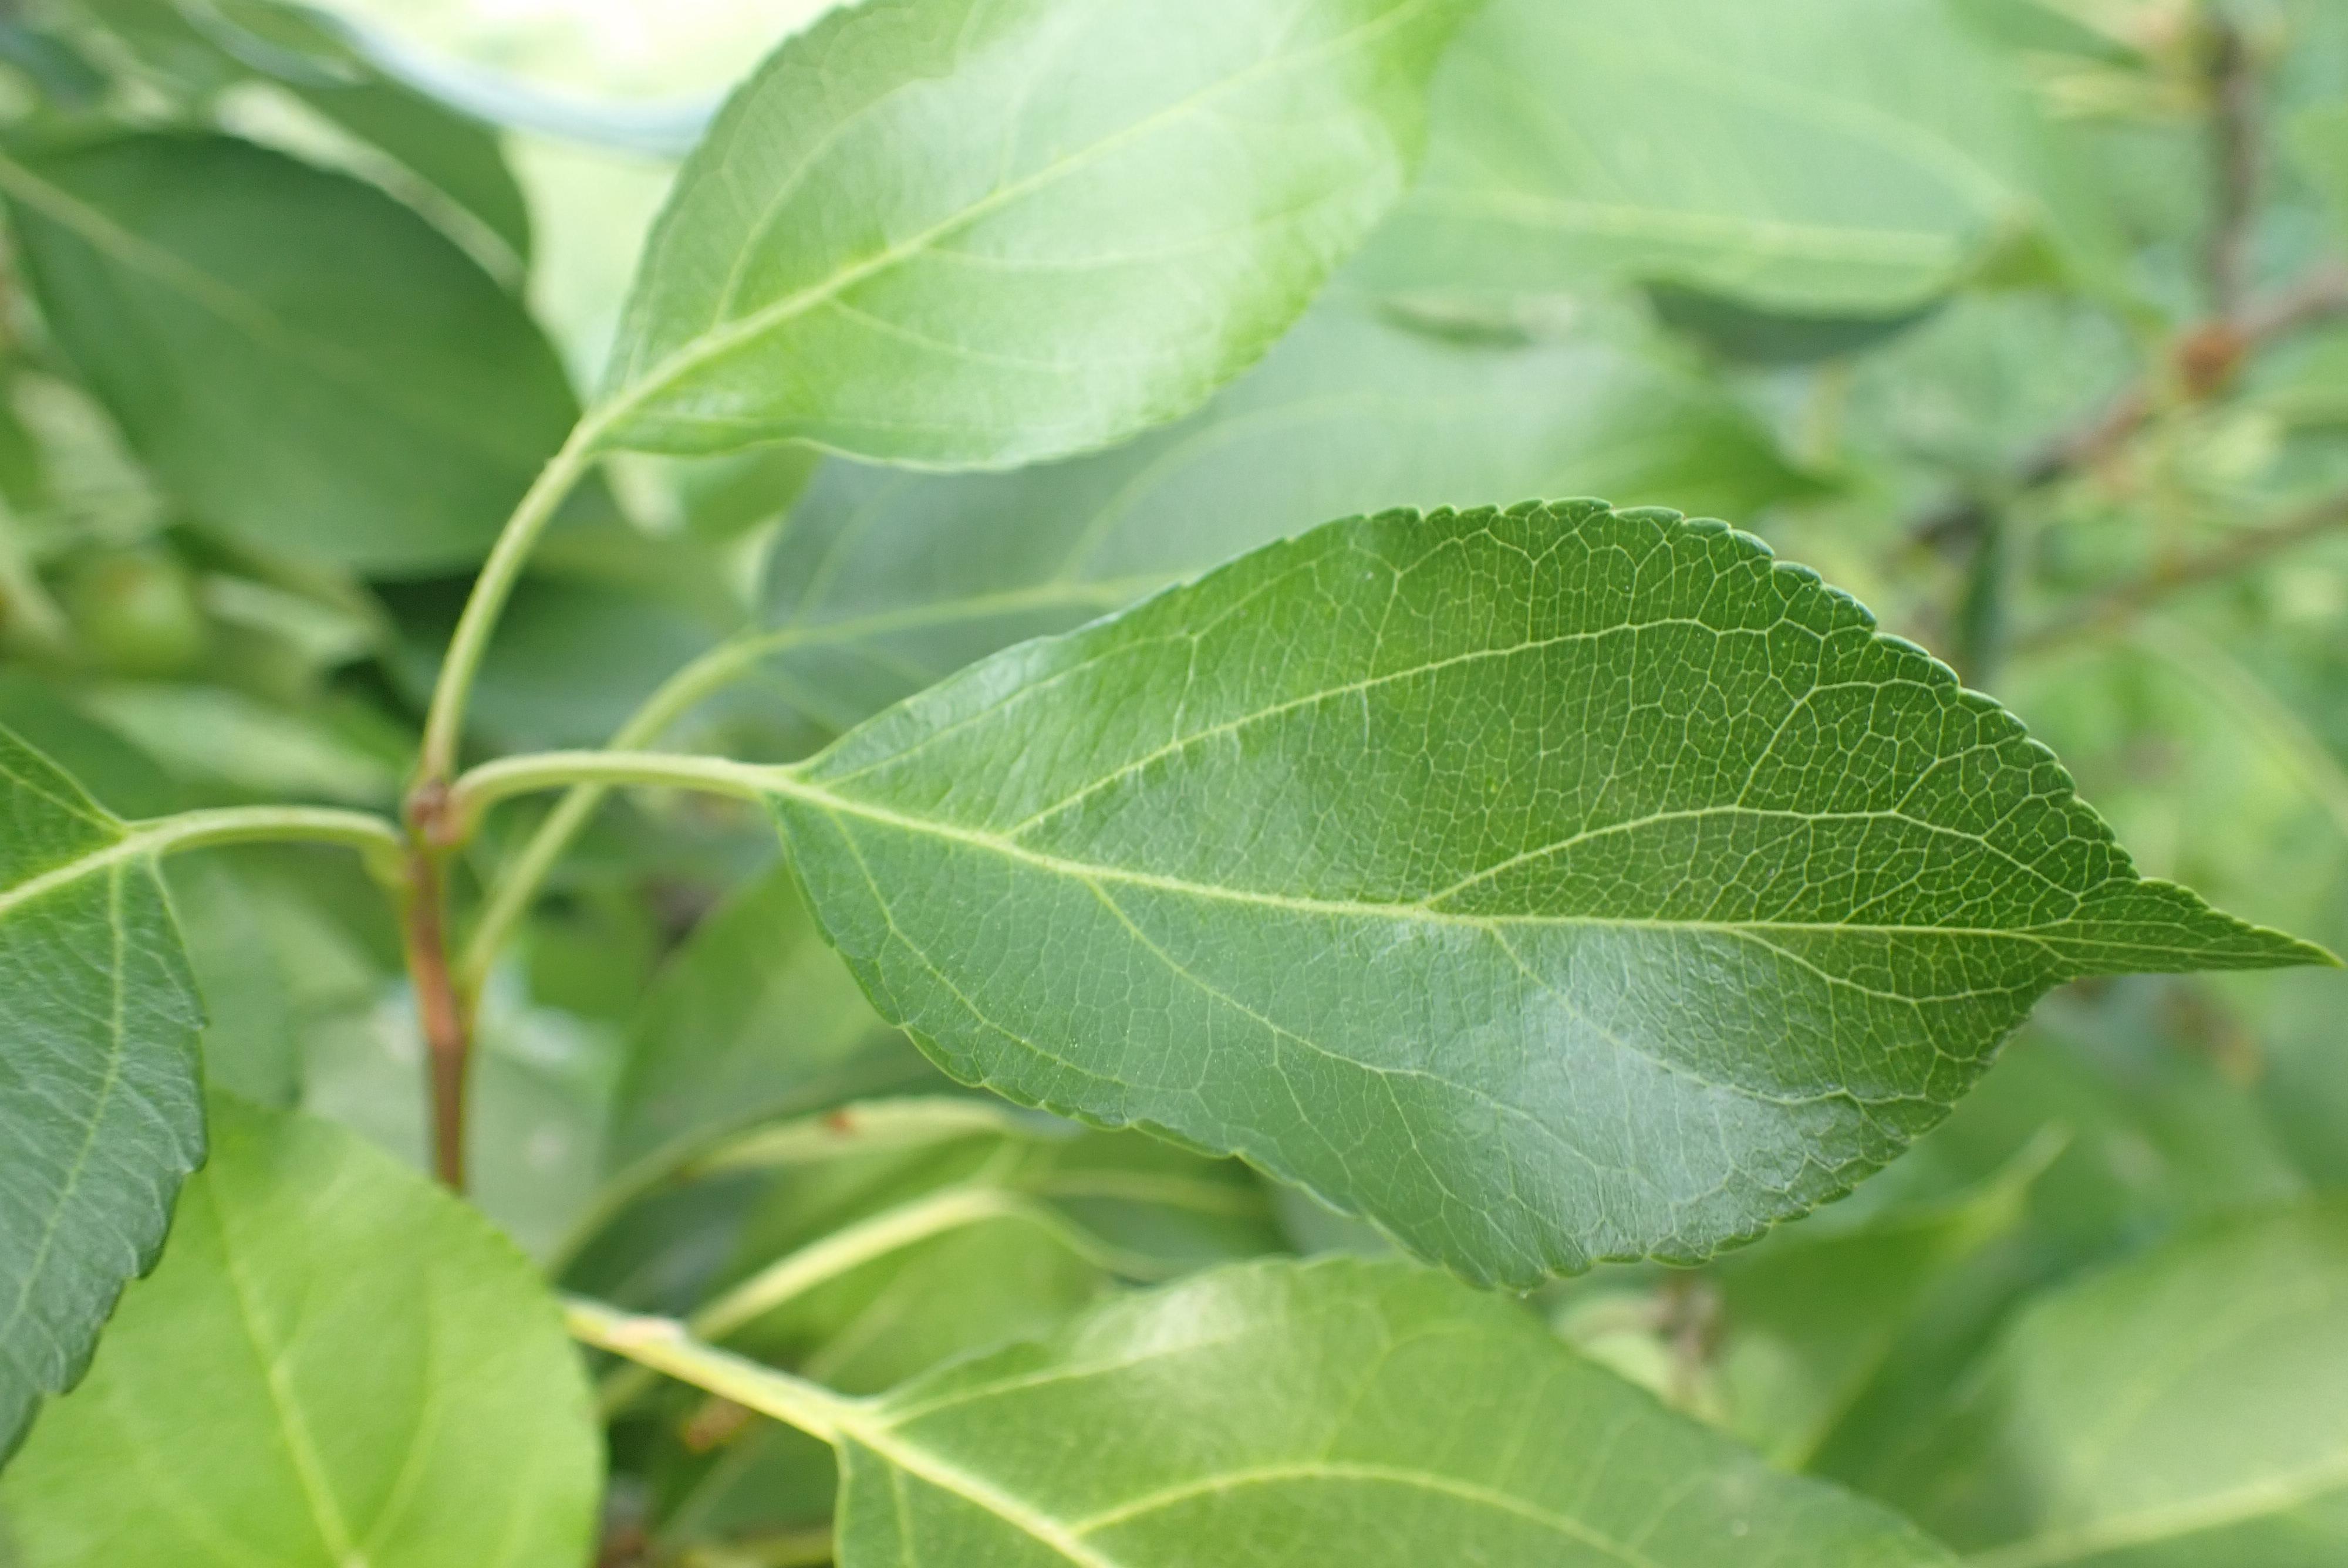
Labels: healthy